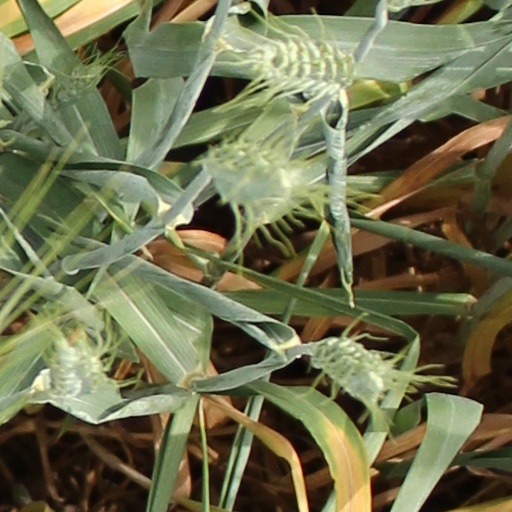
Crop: wheat